Premiership of Boris Johnson

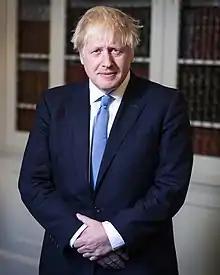
Official portrait, 2019

Boris Johnson's tenure as Prime Minister of the United Kingdom began on 24 July 2019 when he accepted an invitation of Queen Elizabeth II to form a government, succeeding Theresa May, and ended on 6 September 2022 upon his resignation. Johnson's premiership was dominated by Brexit, the COVID-19 pandemic, the Russian invasion of Ukraine, and the cost of living crisis. As prime minister, Johnson also served simultaneously as First Lord of the Treasury, Minister for the Civil Service, Minister for the Union, and Leader of the Conservative Party.